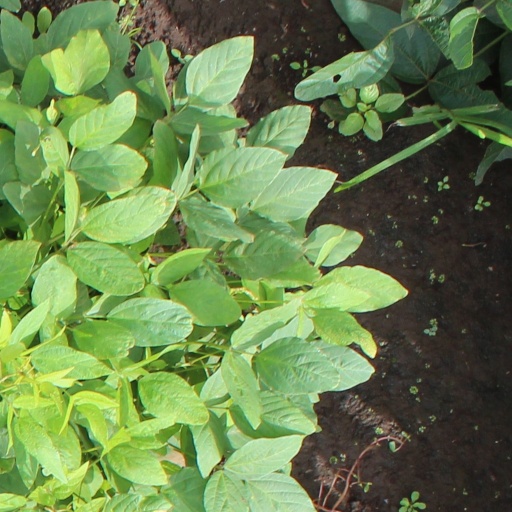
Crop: soybean